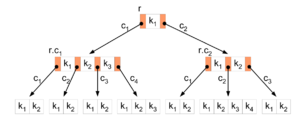
En informatique, dans les bases de données, un index est une structure de données utilisée et entretenue par le système de gestion de base de données pour lui permettre de retrouver rapidement les données. L'utilisation d'un index simplifie et accélère les opérations de recherche, de tri, de jointure ou d'agrégation effectuées par le SGBD.
Une base de données, permet de stocker et de retrouver l'intégralité de données brutes ou d'informations en rapport avec un thème ou une activité ; celles-ci peuvent être de natures différentes et plus ou moins reliées entre elles. En effet, leurs données peuvent y être très structurées, ou bien hébergées sous la forme de données brutes déstructurées qui, dans ce cas, seront ensuite parcourues de manière organisée au moment de la lecture via des moteurs spécifiques. Une base de données peut être localisée dans un même lieu et sur un même support informatisé, ou réparties sur plusieurs machines à plusieurs endroits.